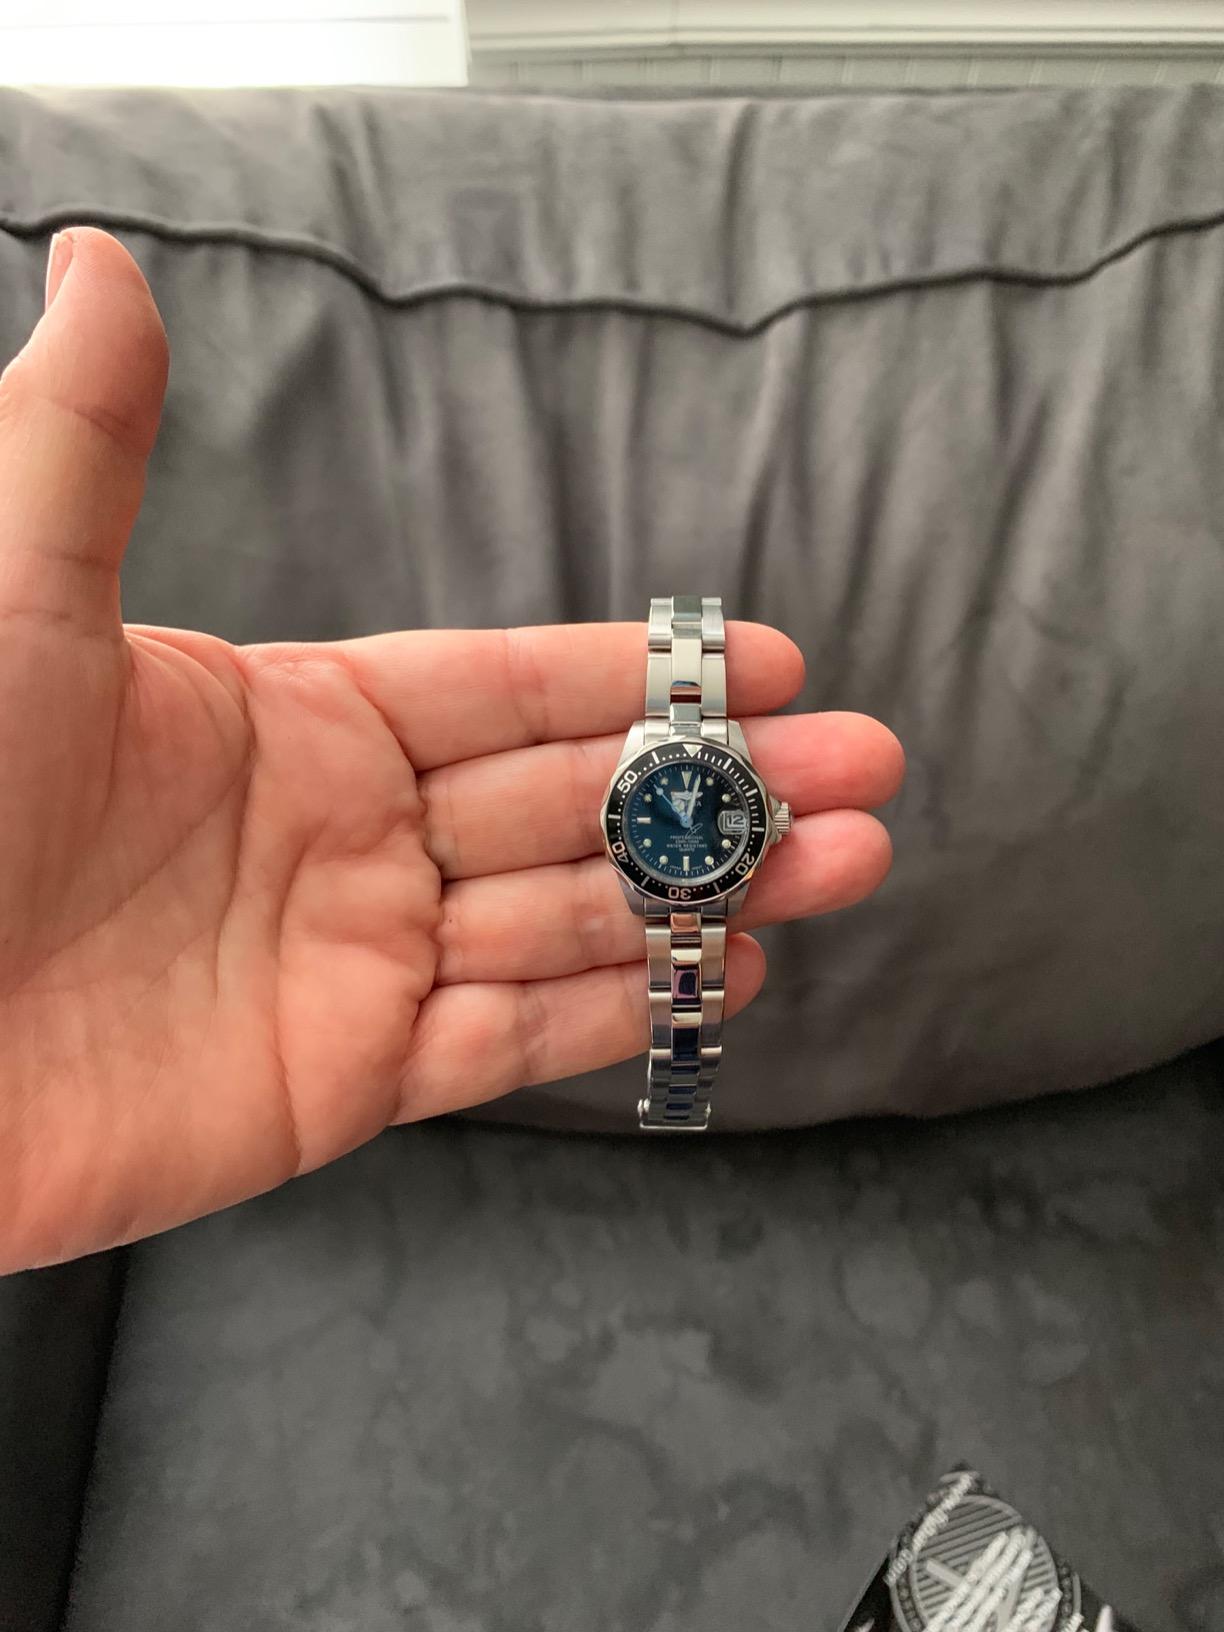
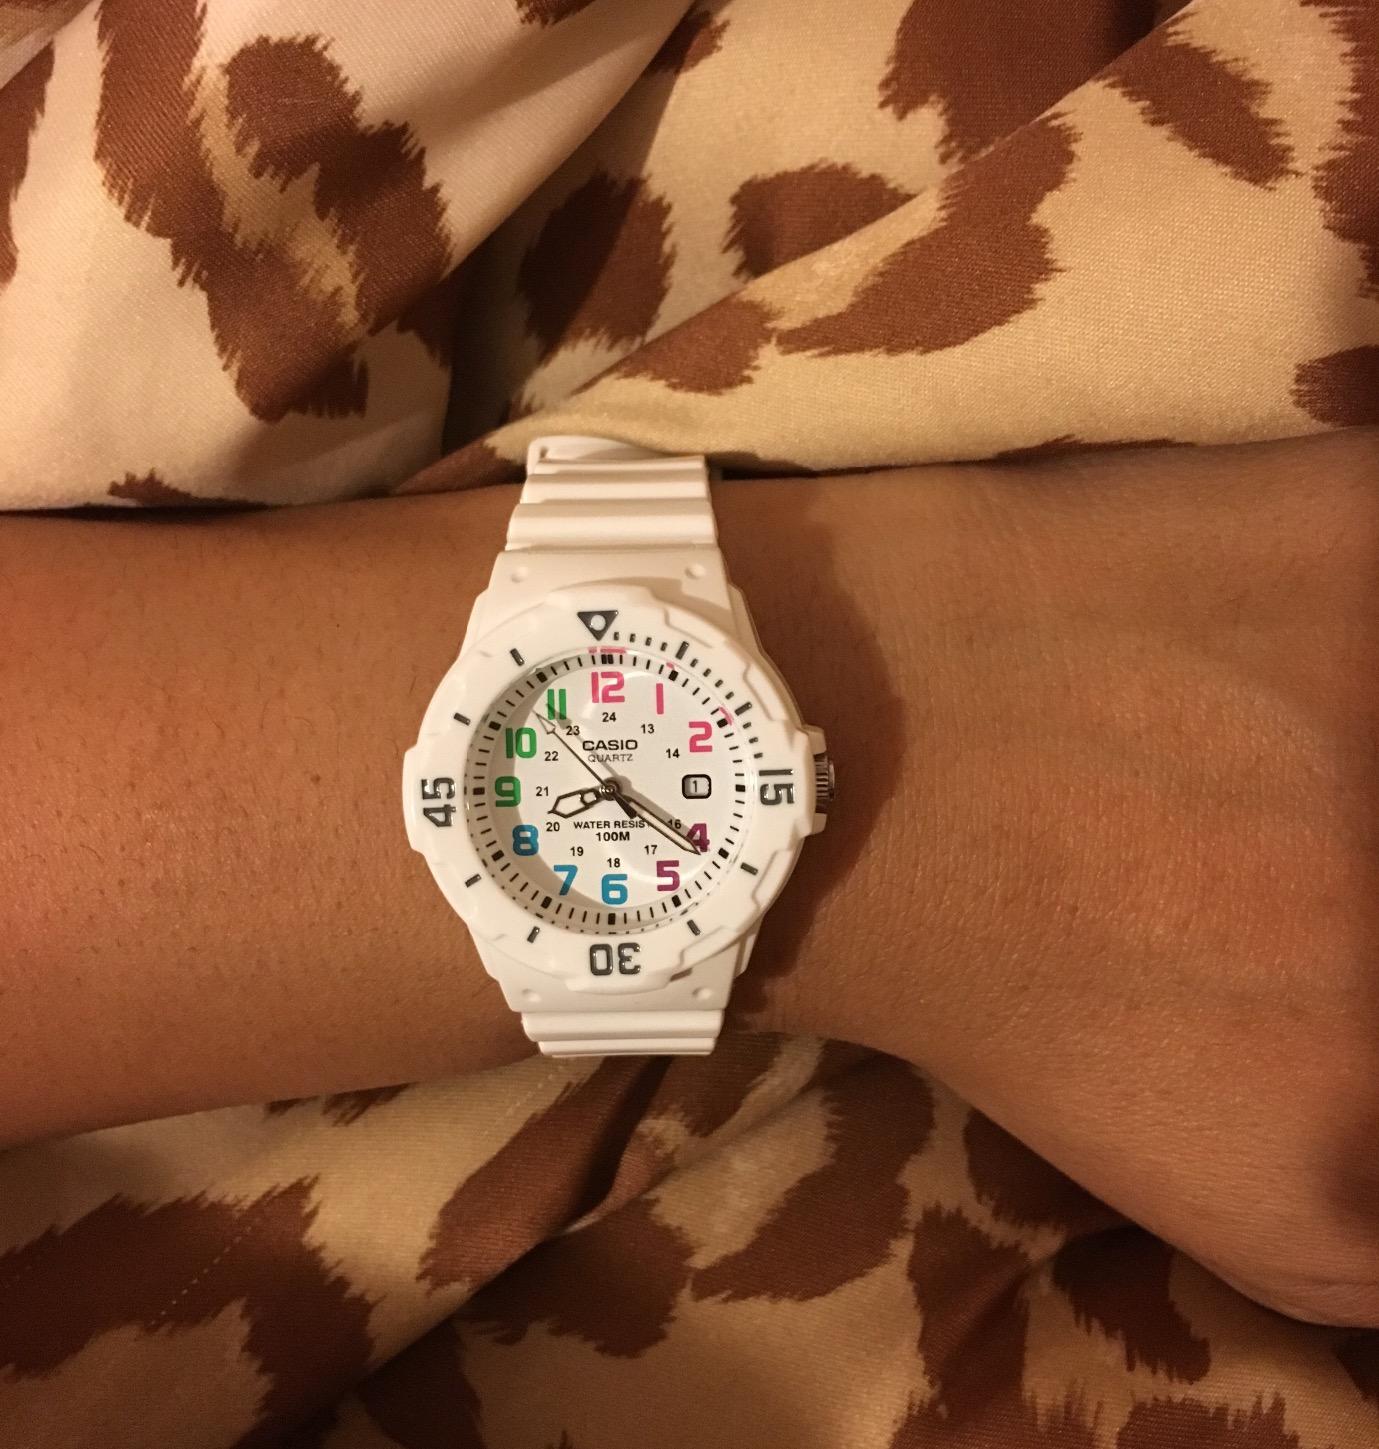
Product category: accessories_watch
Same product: no